The Red Skelton Show

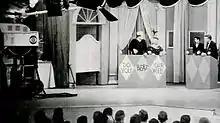
Red Skelton and Mickey Rooney at dress rehearsal for "The Red Skelton Show" at studio 33, January 15, 1957.

The Red Skelton Show is an American television comedy/variety show that aired from 1951 to 1971. In the decade prior to hosting the show, Richard "Red" Skelton had a successful career as a radio and motion pictures star. Although his television series is largely associated with CBS, where it appeared for more than sixteen years, it actually began and ended on NBC. During its run, the program received three Emmy Awards, for Skelton as best comedian and the program as best comedy show during its initial season, and an award for comedy writing in 1961. In 1959 Skelton also received a Golden Globe for Best TV Show.